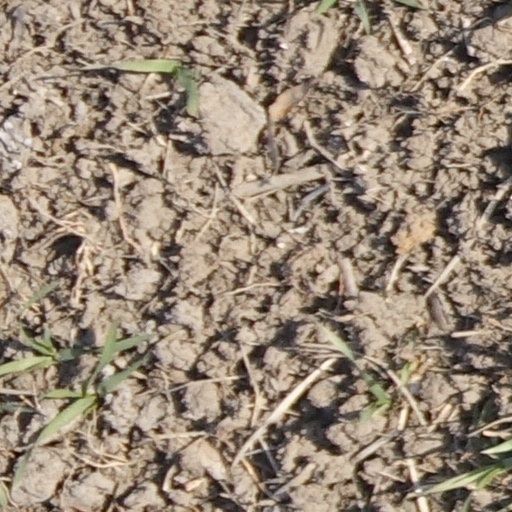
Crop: wheat